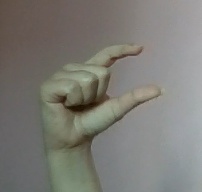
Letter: dal